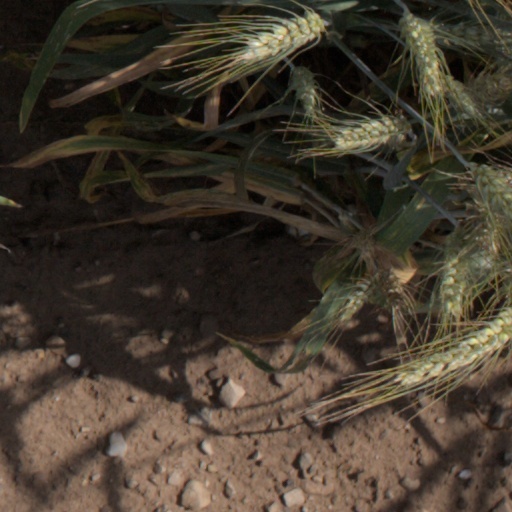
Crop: wheat